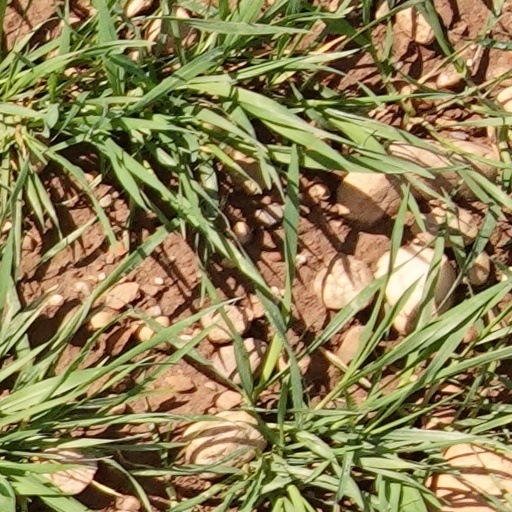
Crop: wheat